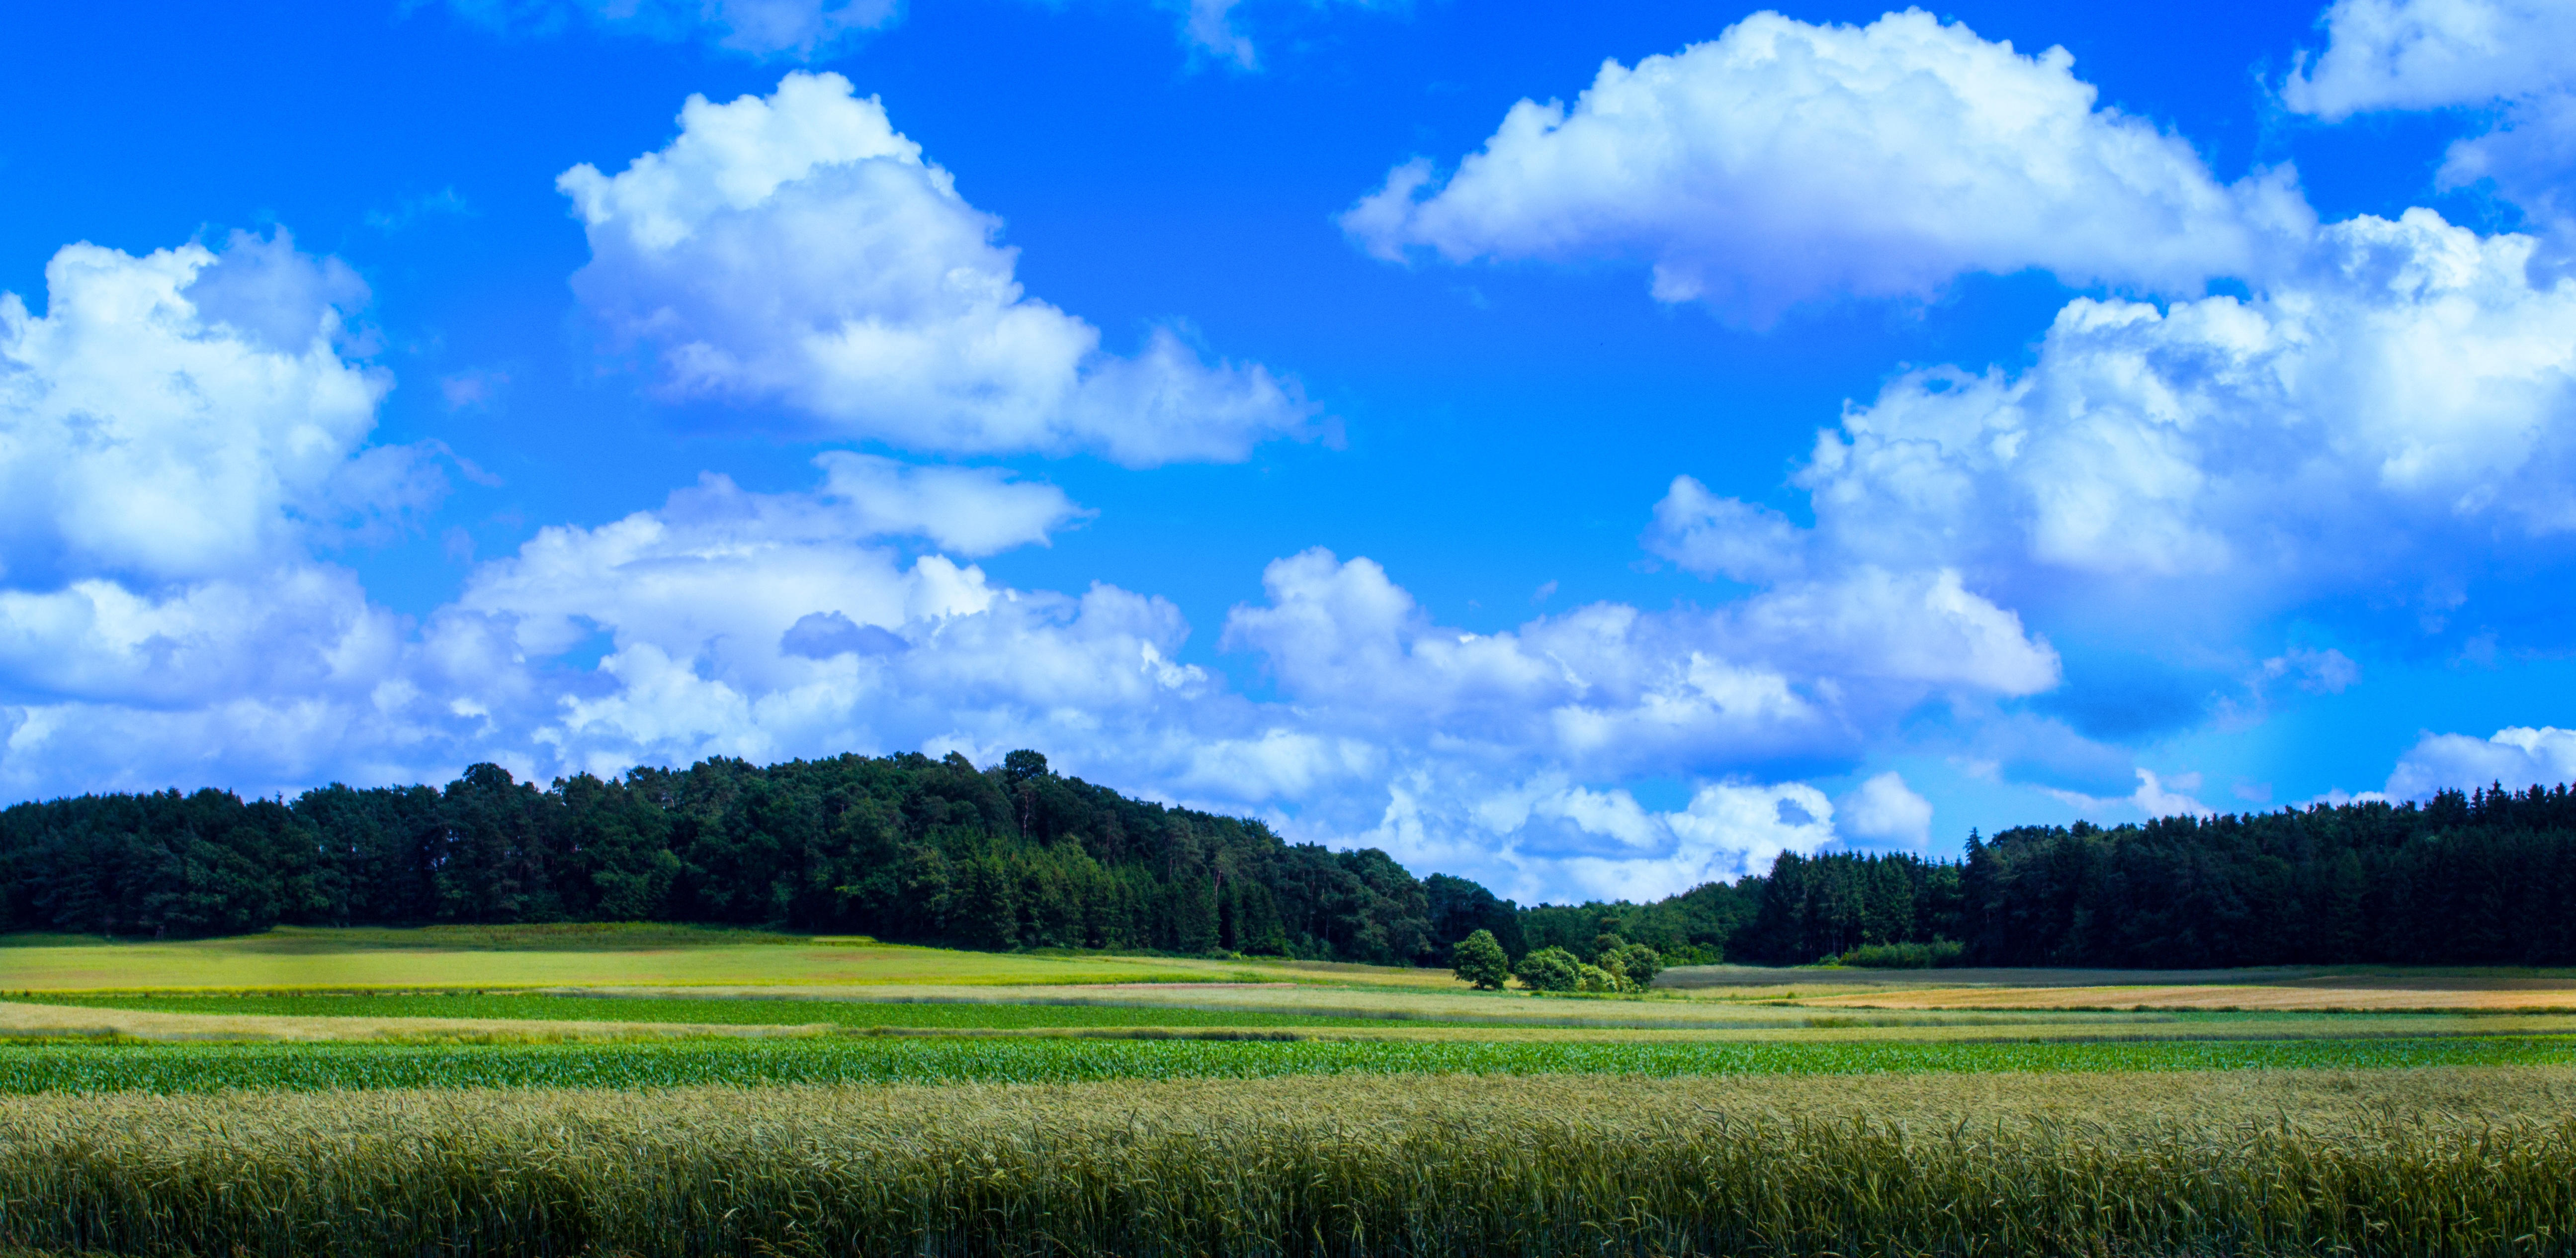
grass, horizon, cloud, structure, sky, field, lawn, meadow, prairie, pasture, cumulus, agriculture, plain, golf course, grassland, habitat, ecosystem, rural area, paddy field, natural environment, geographical feature, grass family, computer wallpaper, sport venue